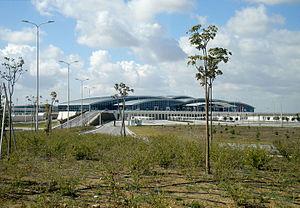
La Tunisie, en forme longue la République tunisienne, est un État d'Afrique du Nord bordé au nord et à l'est par la mer Méditerranée, à l'ouest par l'Algérie avec 965 kilomètres de frontière commune et au sud-sud-est par la Libye avec 459 kilomètres de frontière. Sa capitale Tunis est située dans le nord-est du pays, au fond du golfe du même nom. Plus de 30 % de la superficie du territoire est occupée par le désert du Sahara, le reste étant constitué de régions montagneuses et de plaines fertiles.